The Lincoln Project (TV series)

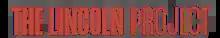

The Lincoln Project is an American documentary television miniseries revolving around The Lincoln Project, directed by Karim Amer and Fisher Stevens. It consisted of five episodes and premiered on October 7, 2022 on Showtime.